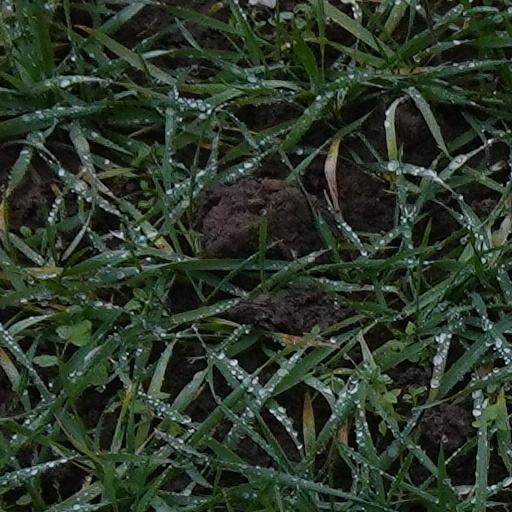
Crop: wheat